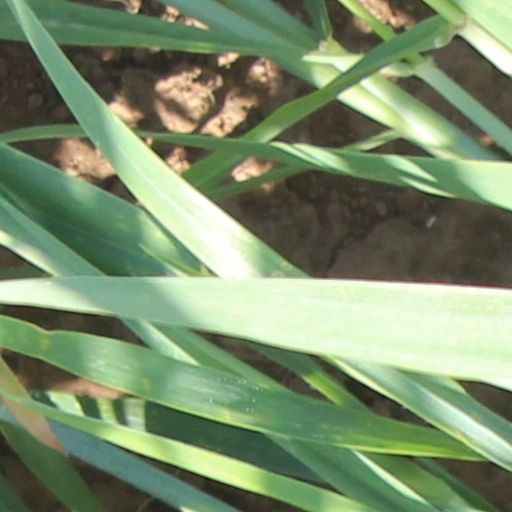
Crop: wheat